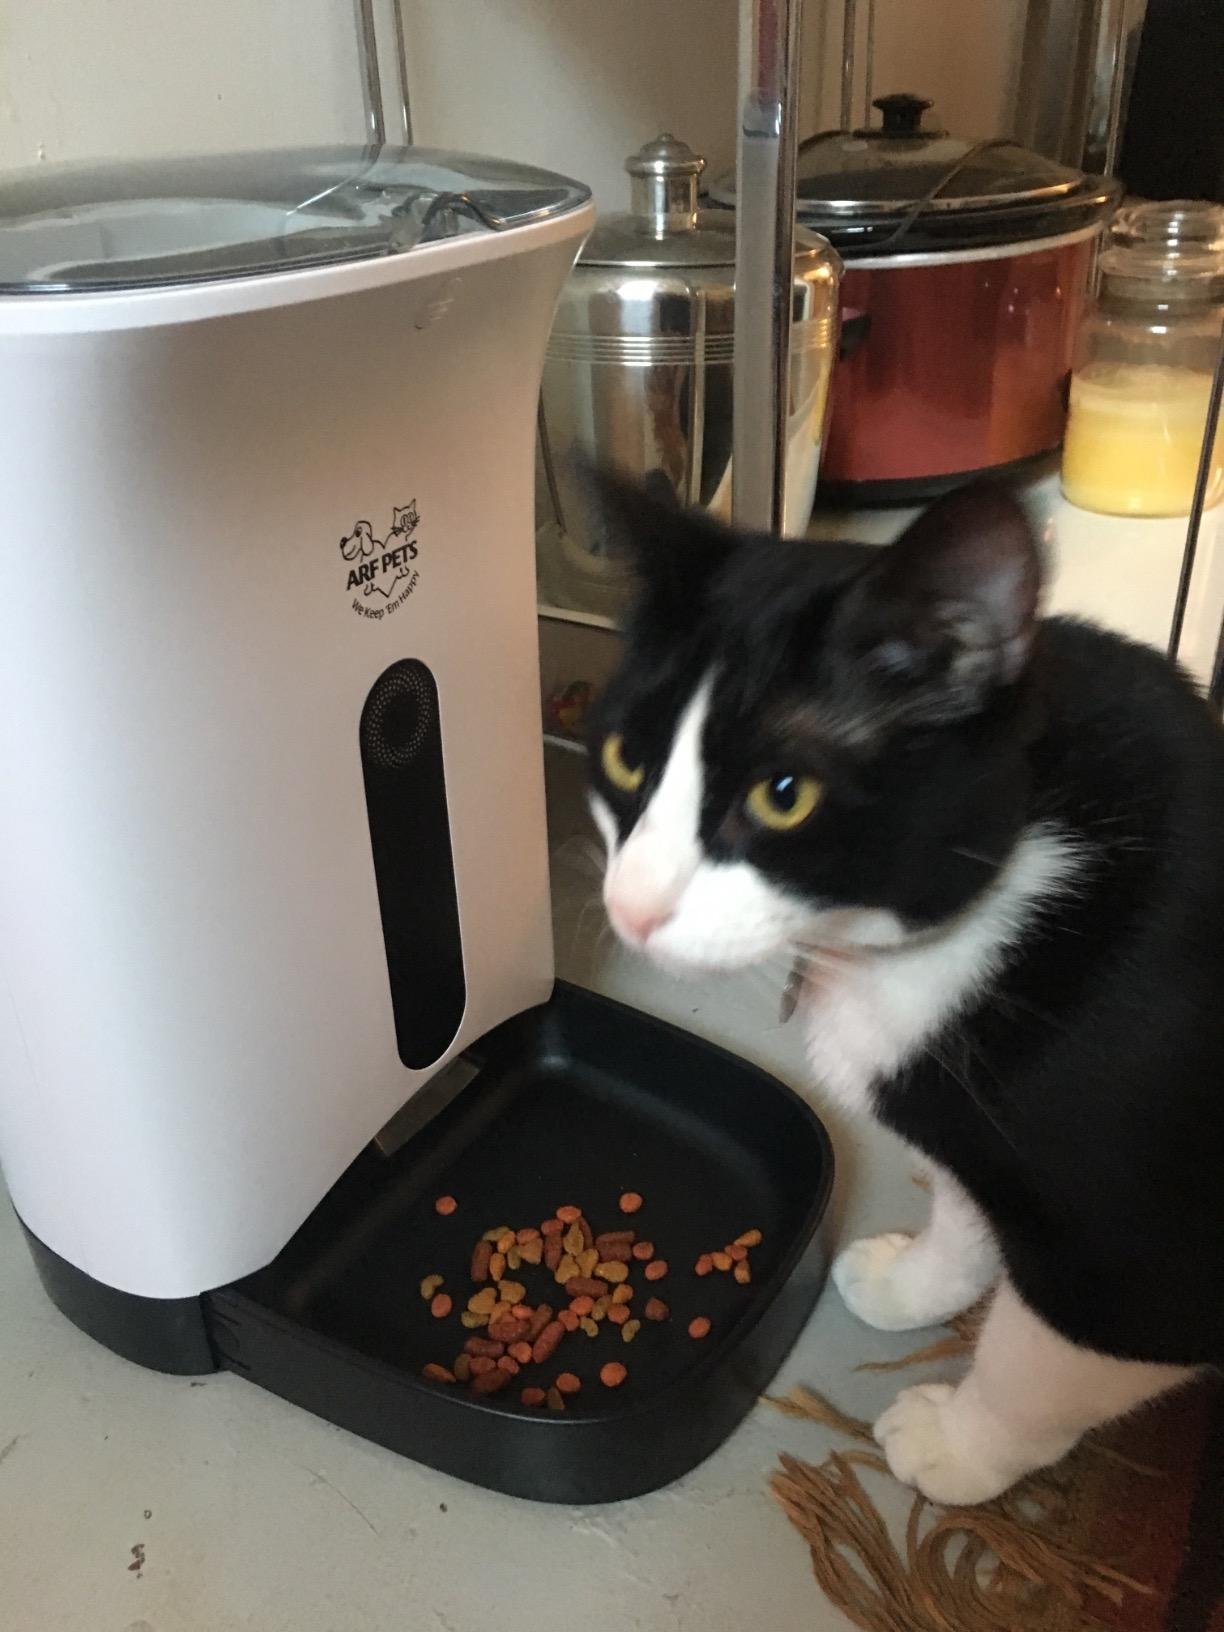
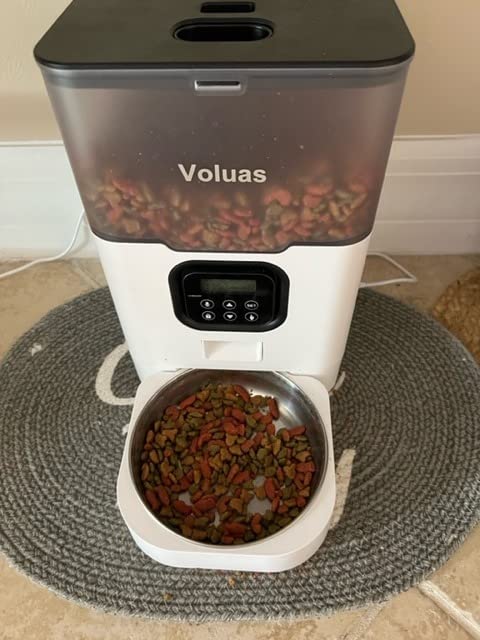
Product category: items_feeder
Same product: no